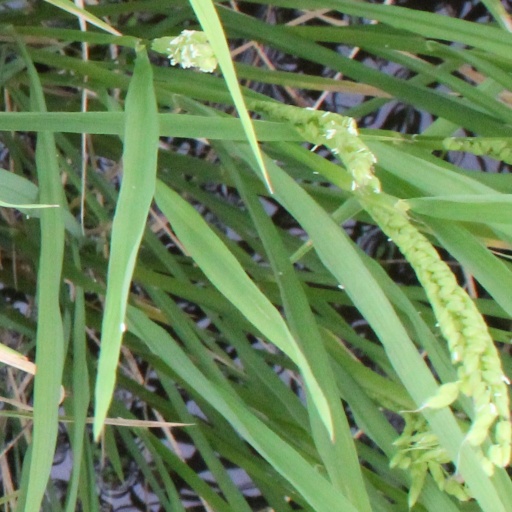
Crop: rice